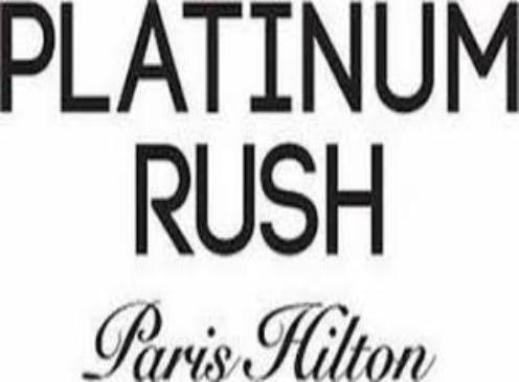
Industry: Necessities